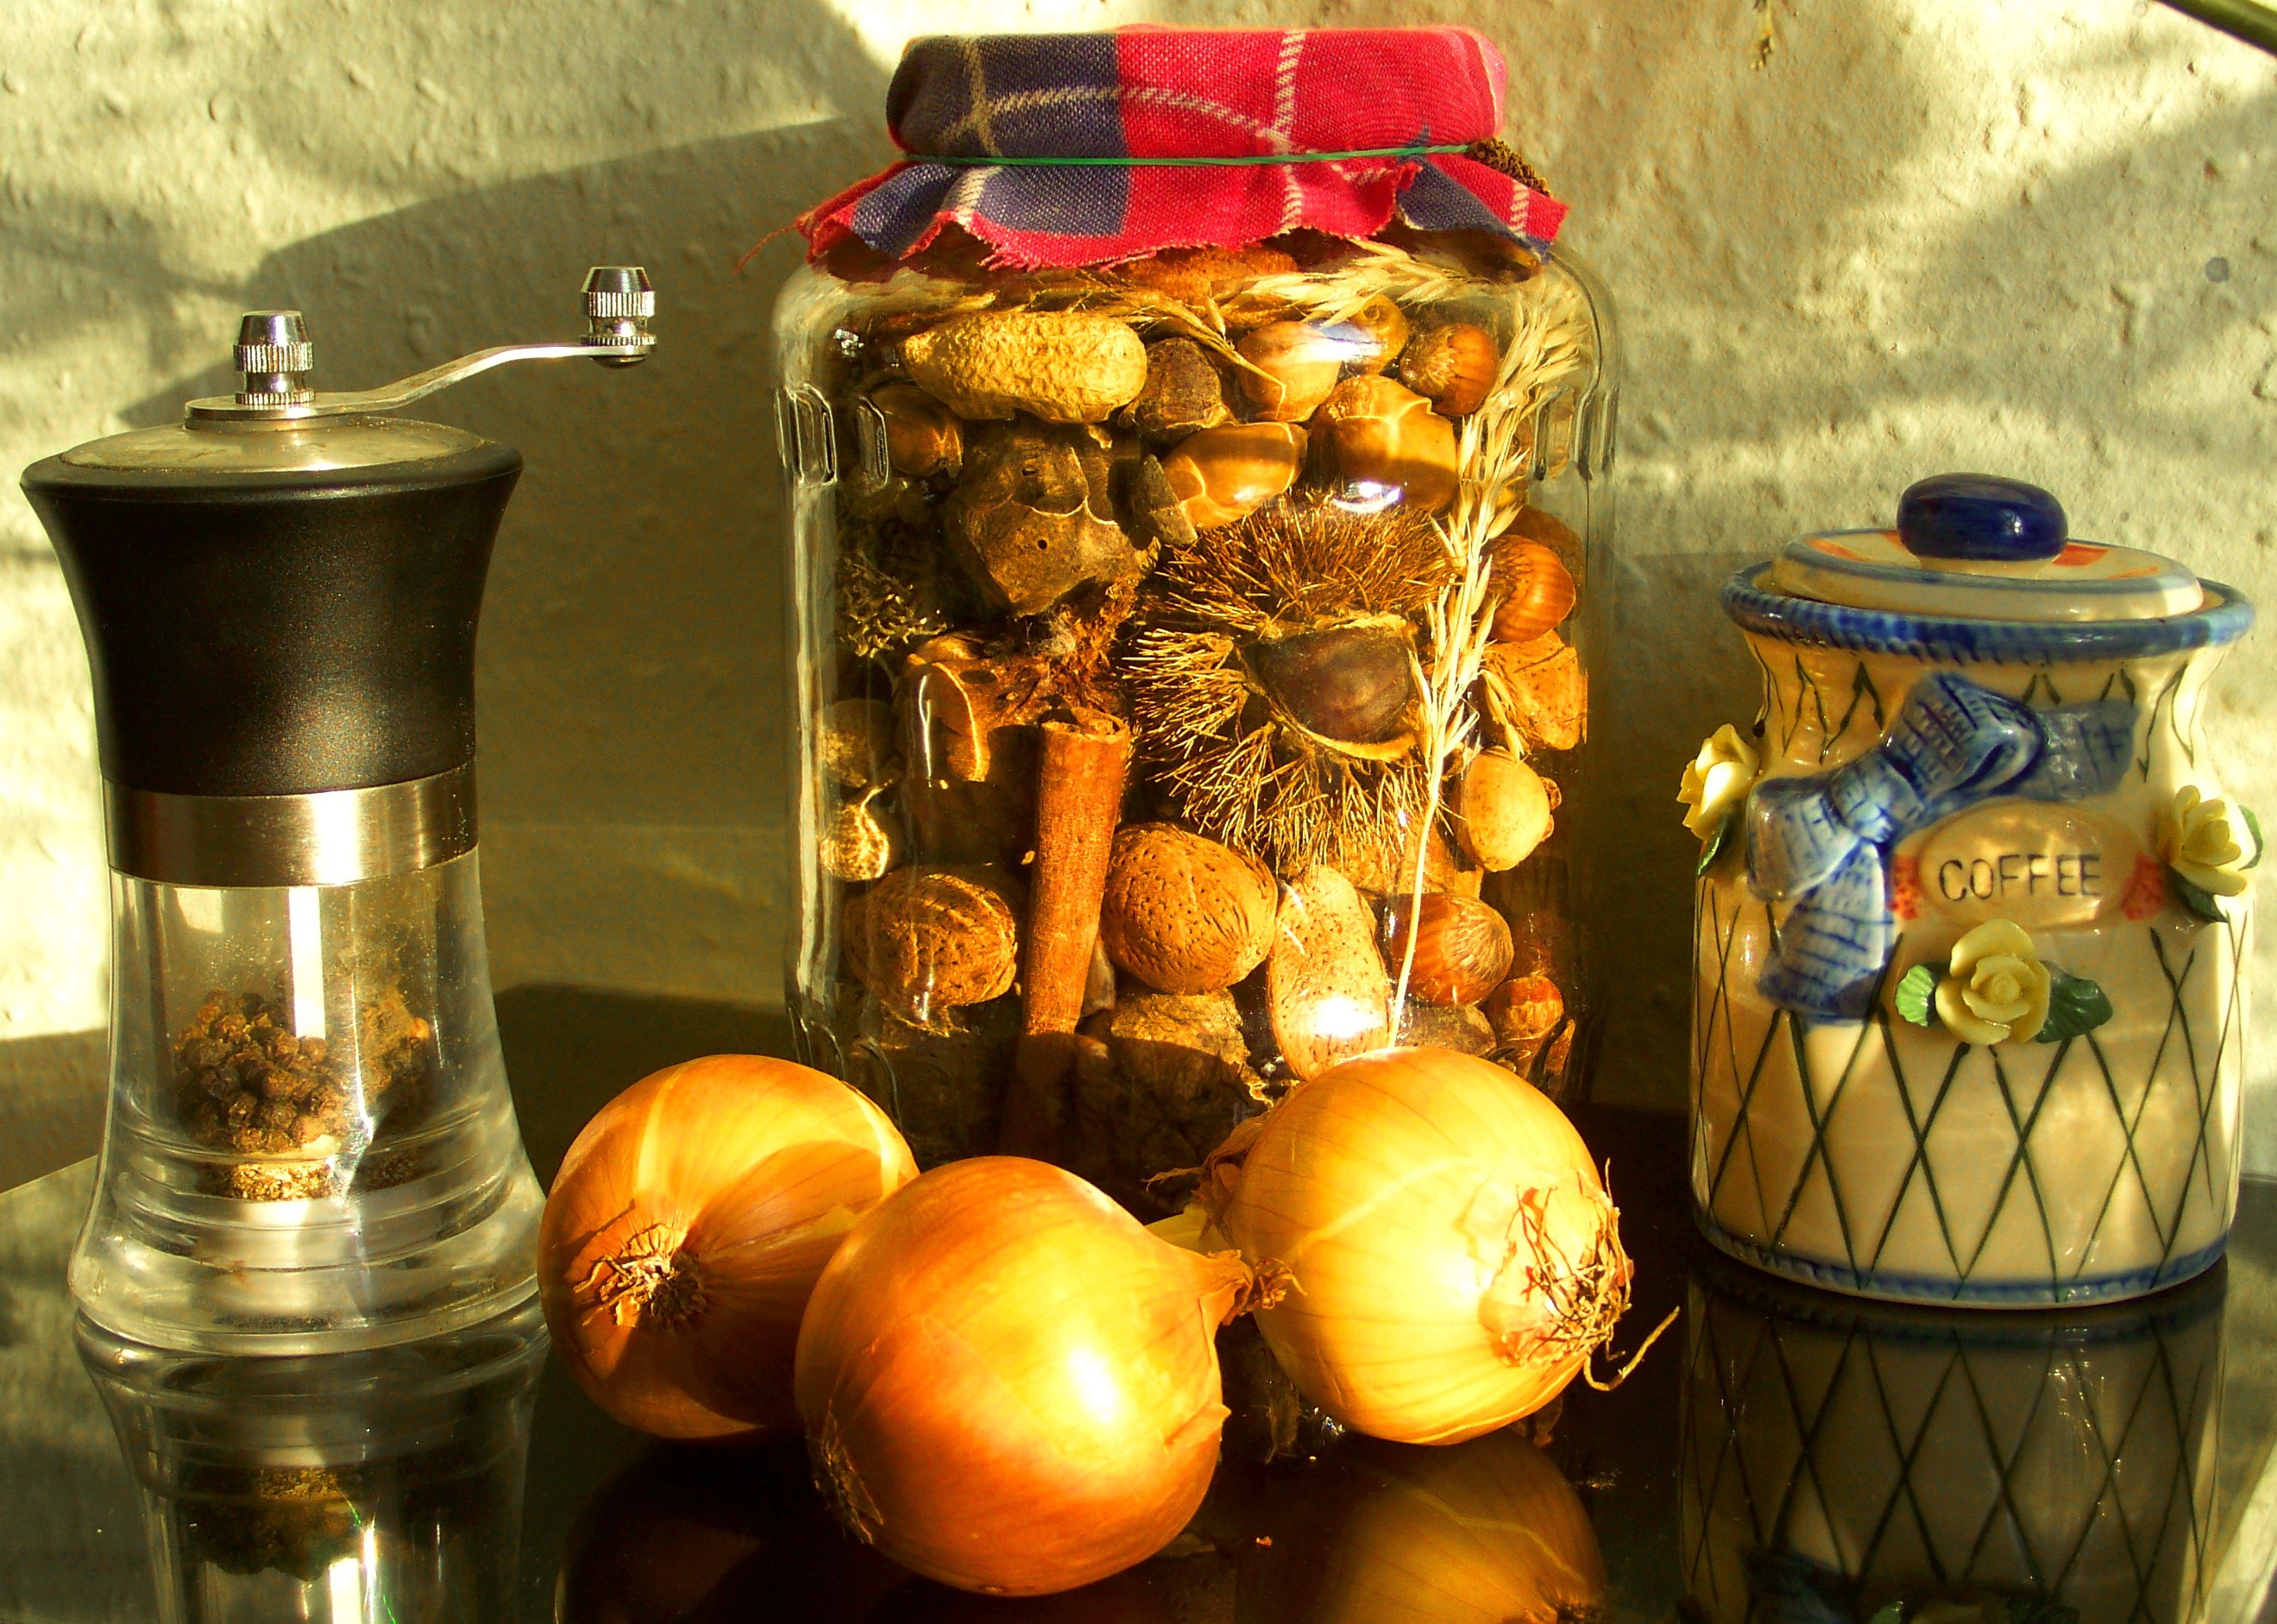
flower, food, produce, lighting, still life, food preservation, stray sunlight, light and shadow play